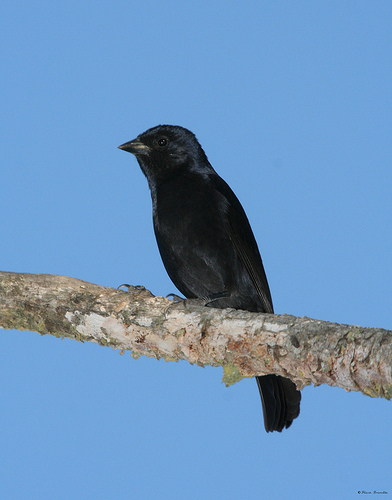
the bird is all over glossy black from head to foot with a small pointed bill set close to its black's eyes.
a bird with an all black body, tarsus, face, and bill.
a medium-sized bird with glossy black feathers on its entire body and short, pointed black bill.
a small bird black in color, very short black bill.
a small black bird with a black beak and feet.
a small all-black bird with a bill that has a small dull yellow spot.
this bird has wings that are black and has a black bill
this bird is entirely black, with a broad short beak and smooth feathers.
this bird has a short beak and is covered in black feathers.
this long-tailed bird is shiny black with a short, thick bill.
Species: Shiny Cowbird